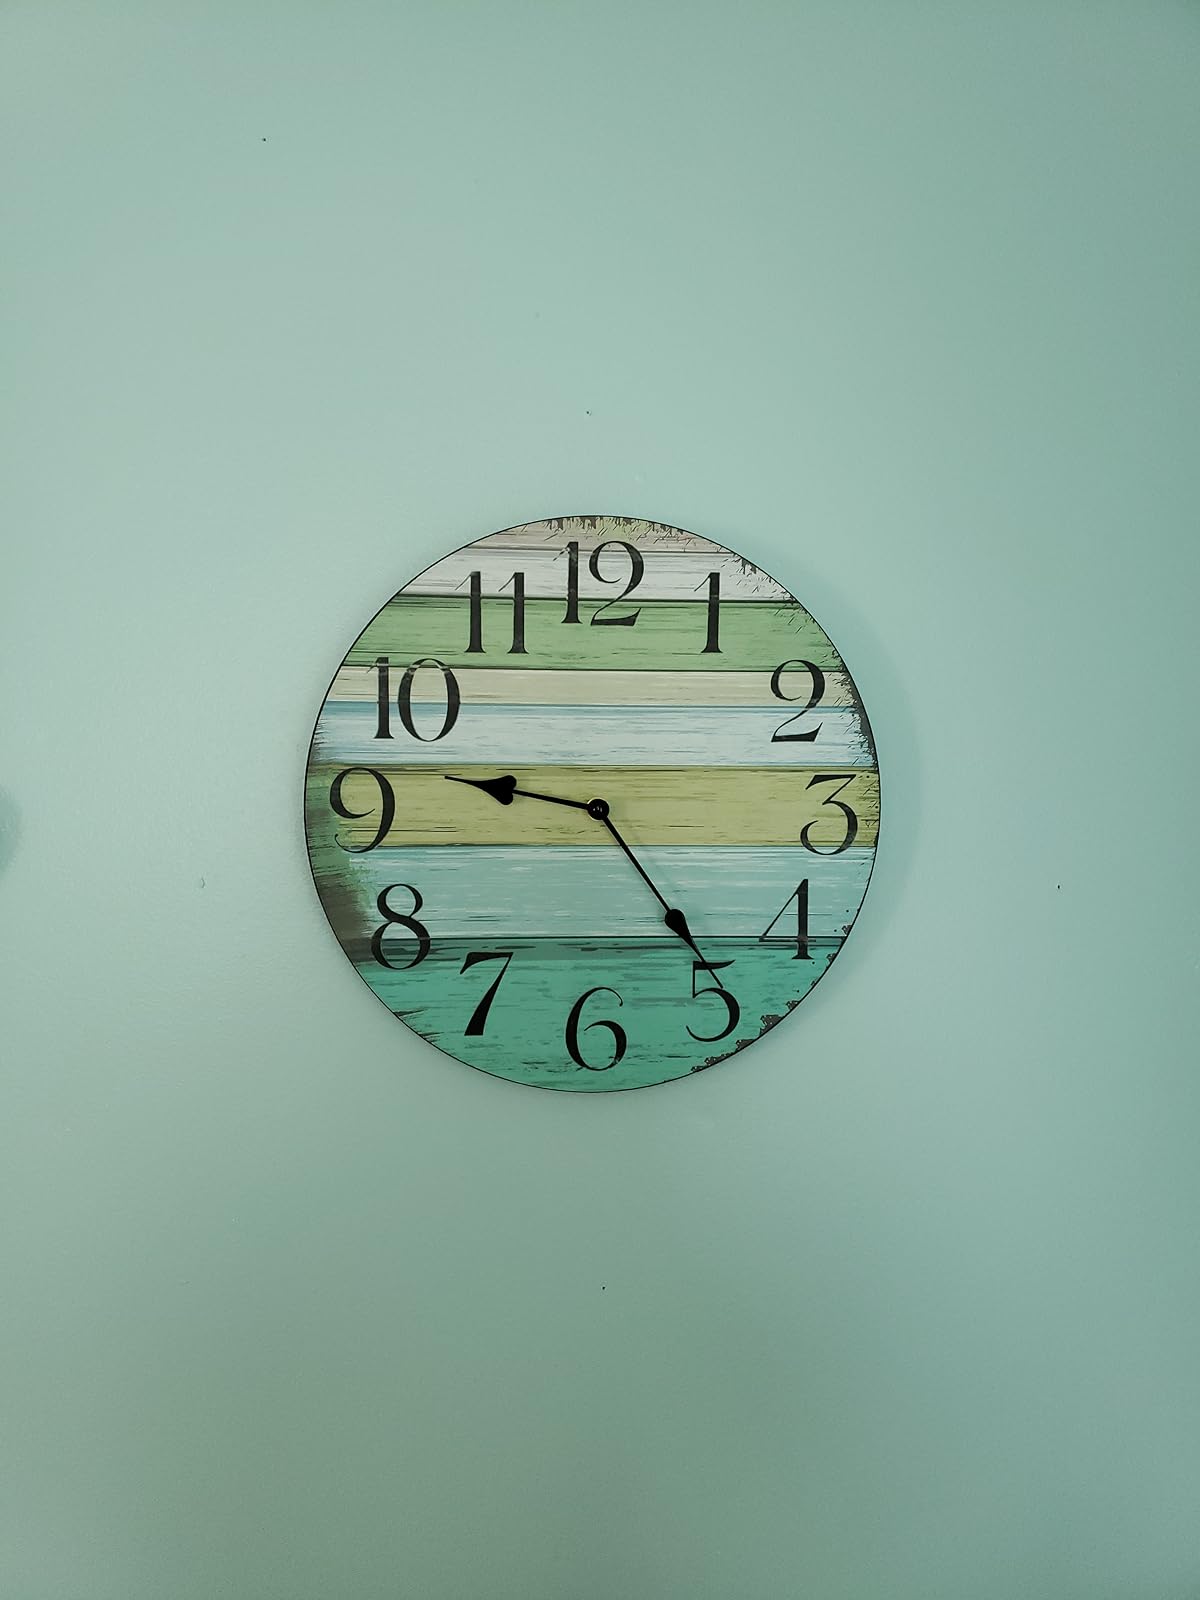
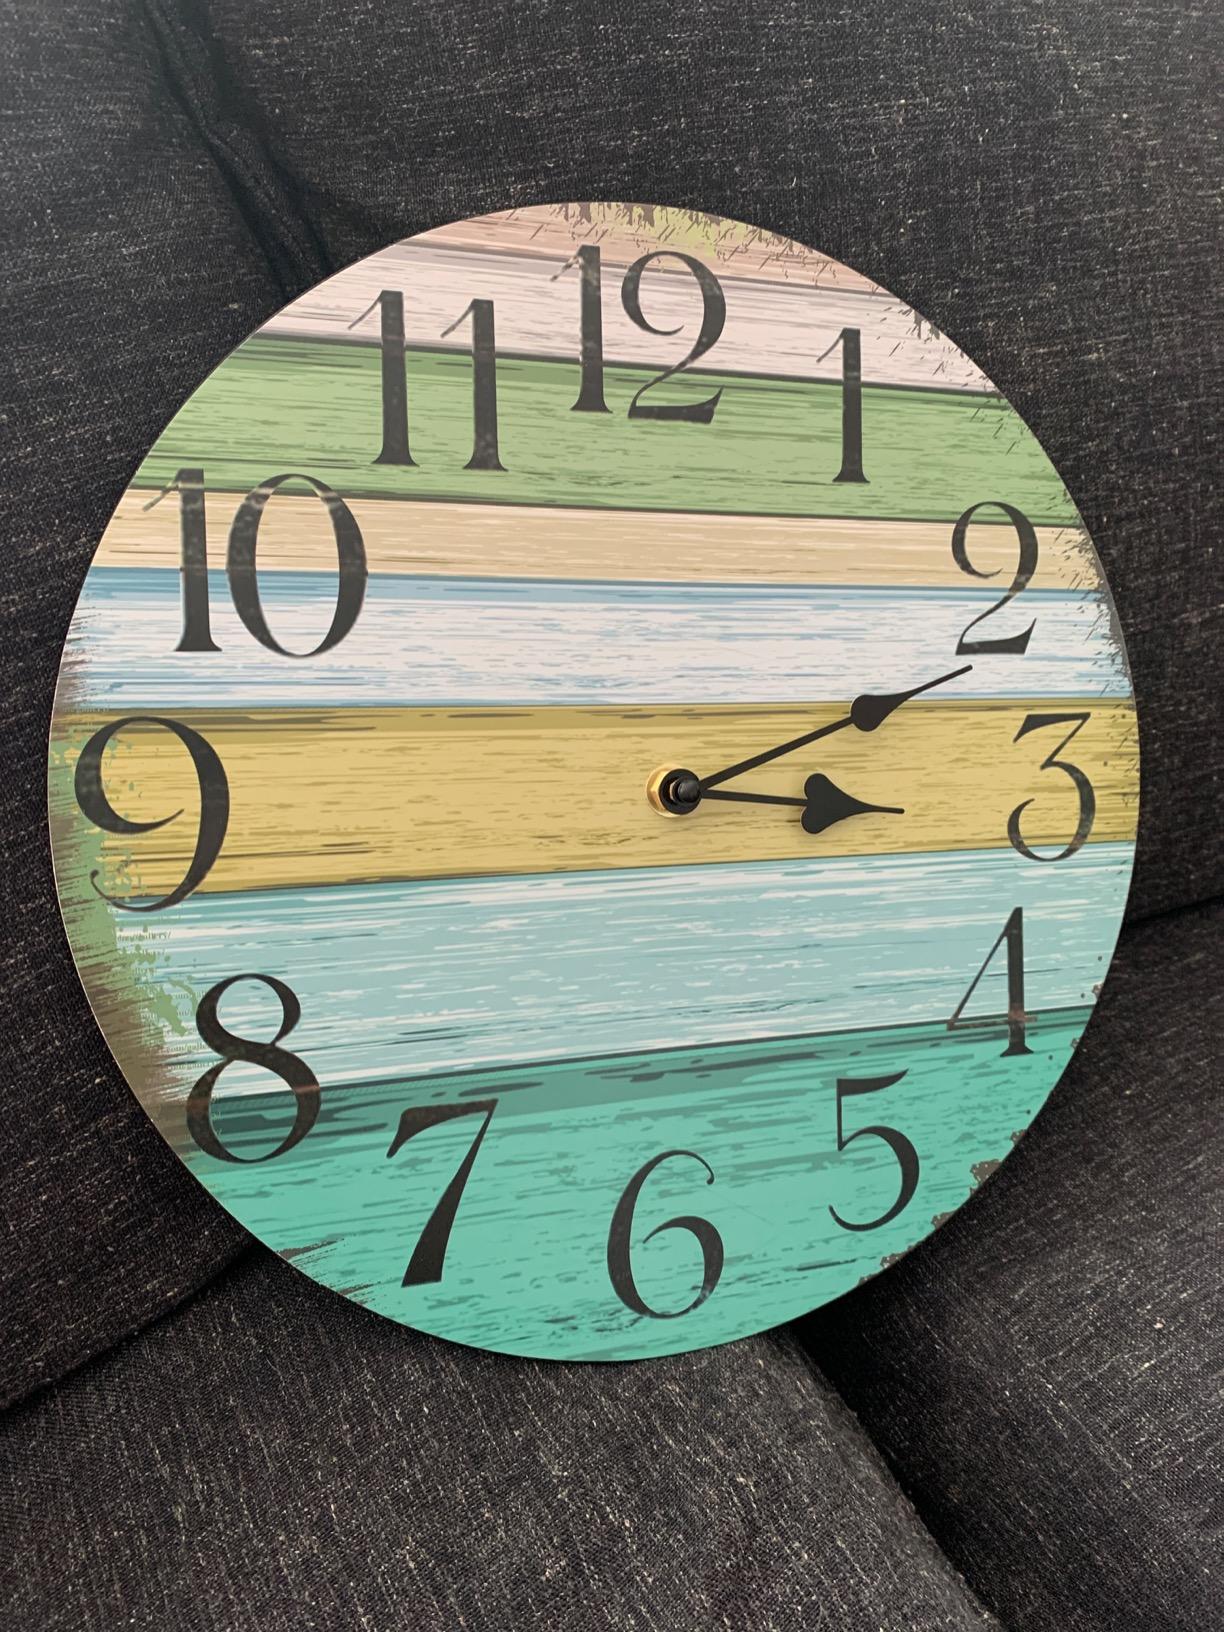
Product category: clock
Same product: yes